Carson Roller Mill

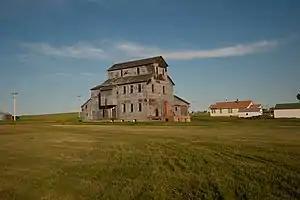

The Carson Roller Mill is a manufacturing facility in Carson, North Dakota that was built in 1913. It was listed on the National Register of Historic Places (NRHP) in 1980.